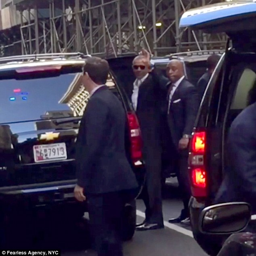
hundreds gathered outside the building and cheered politician on as he got into his car